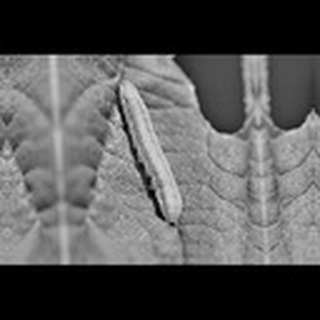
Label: cotton_army_worm